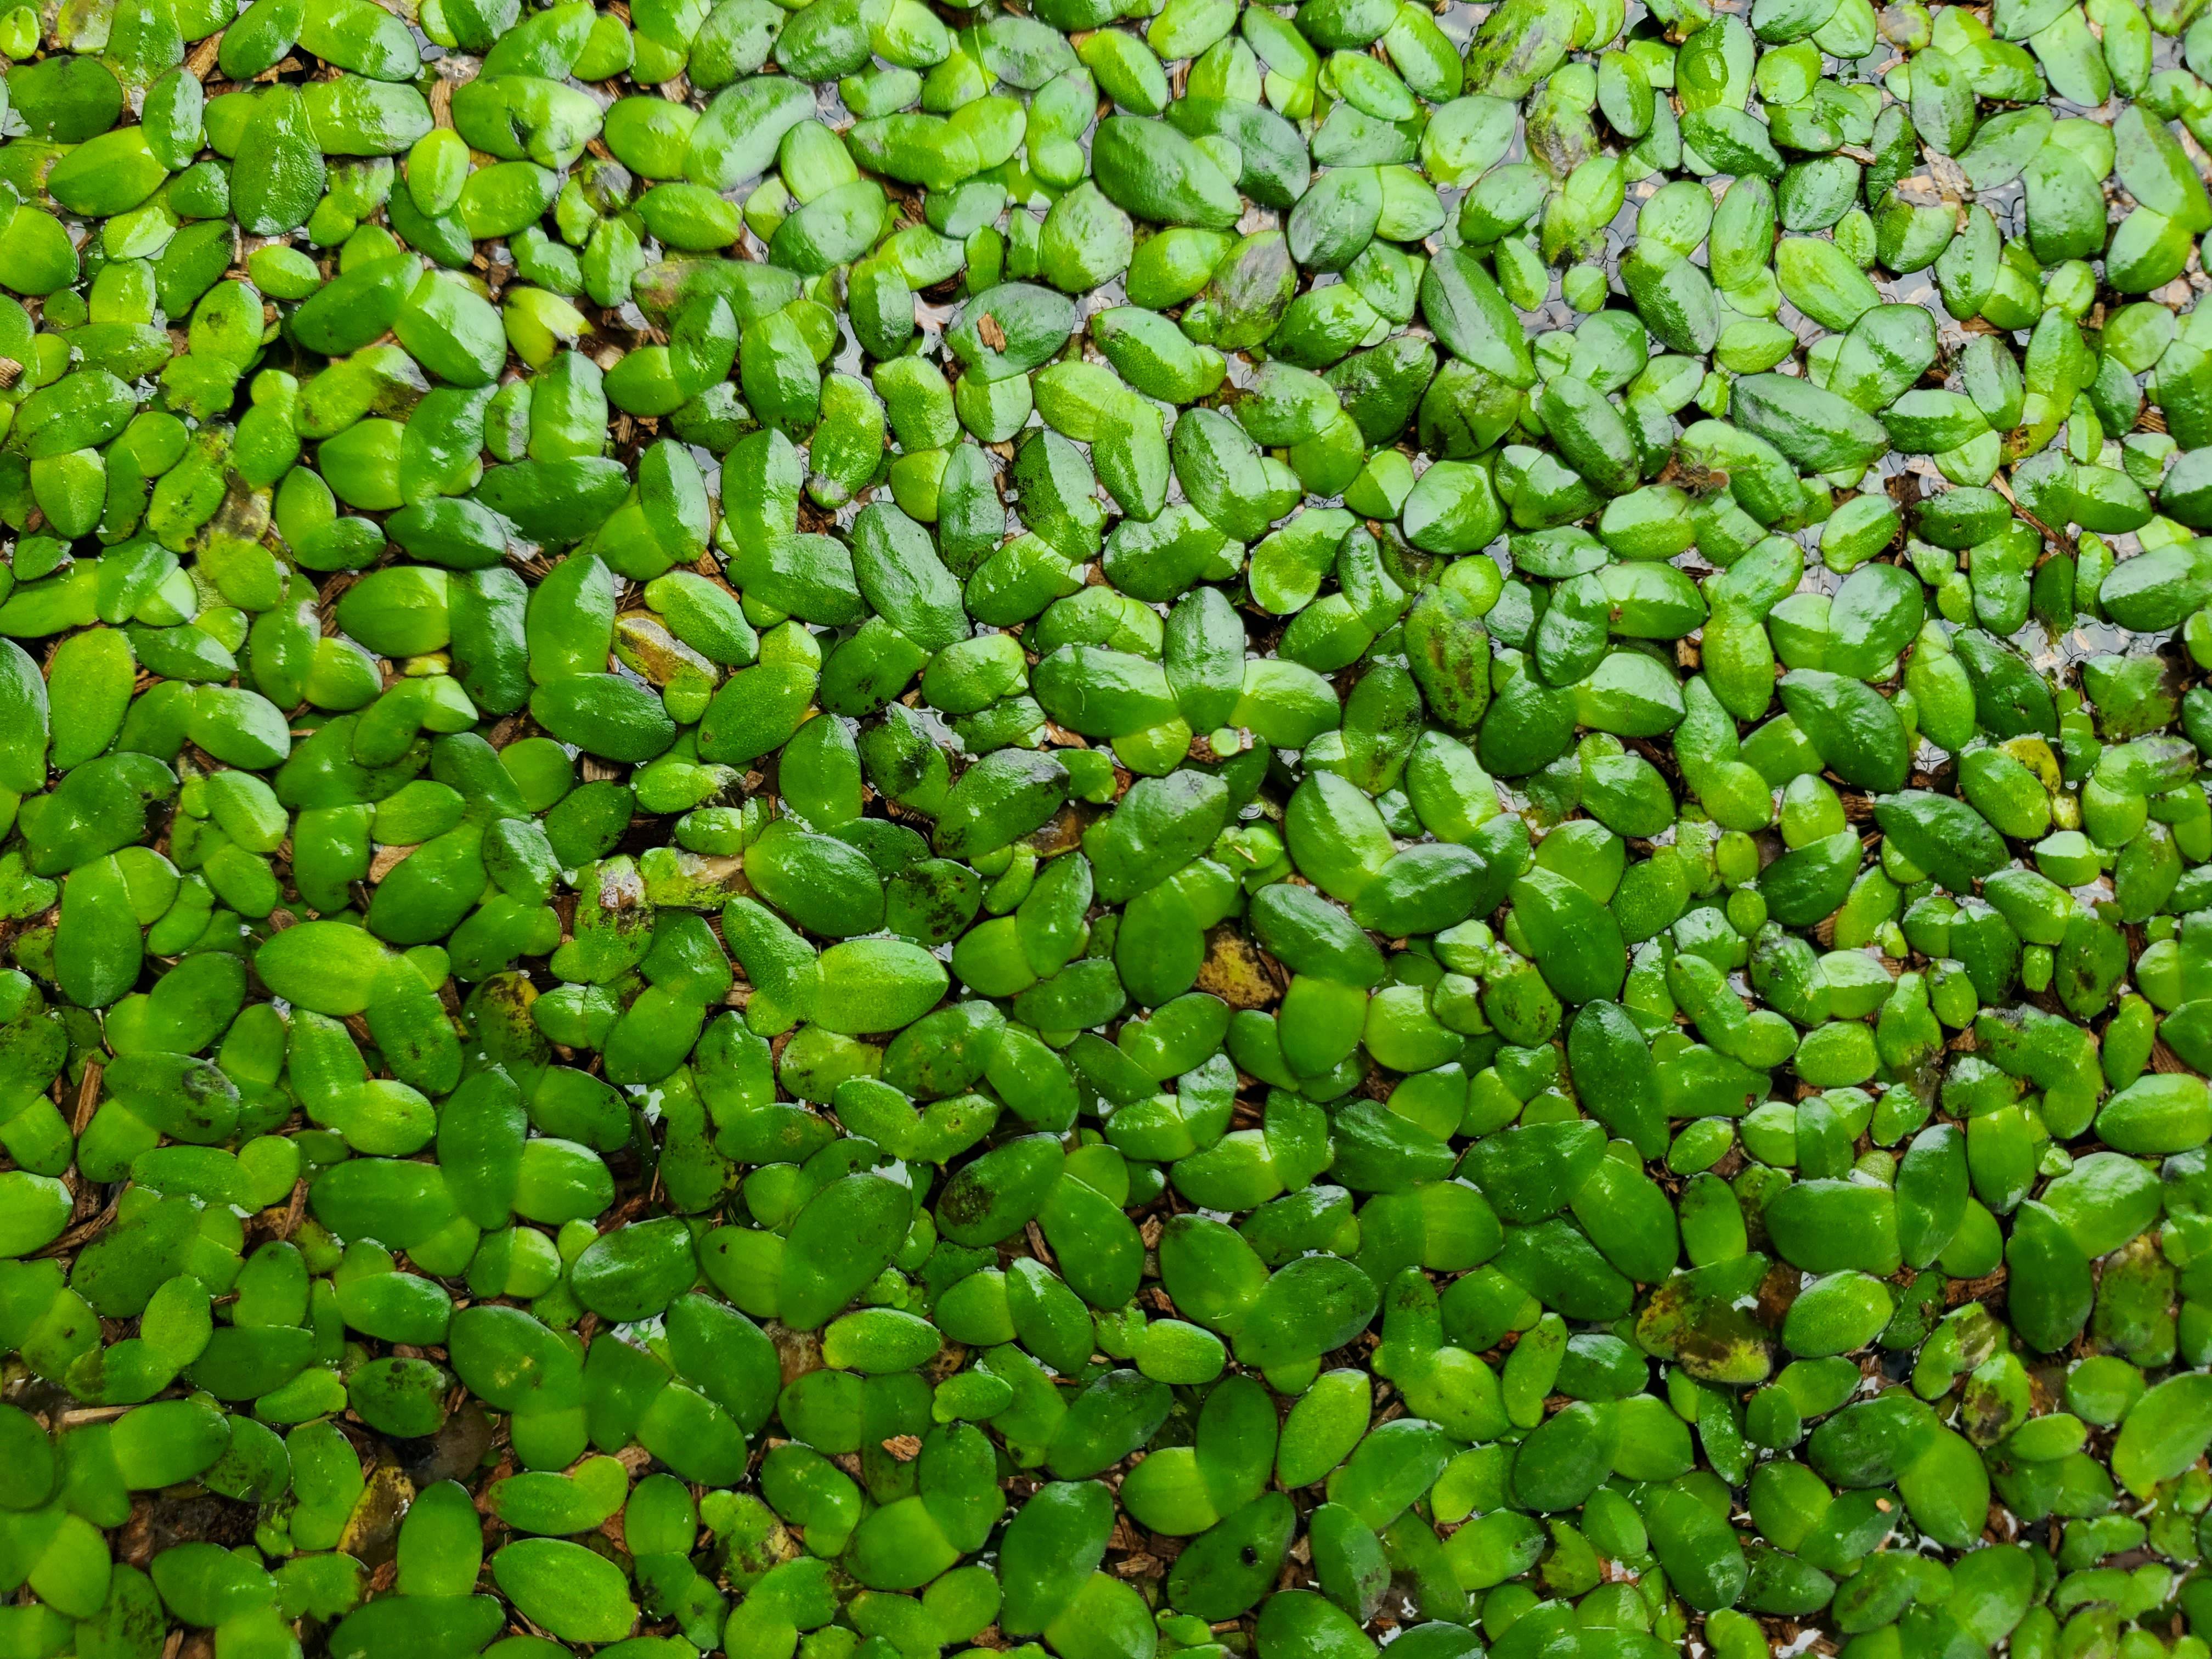
Species: Common Duckweeds (Lemna minor)